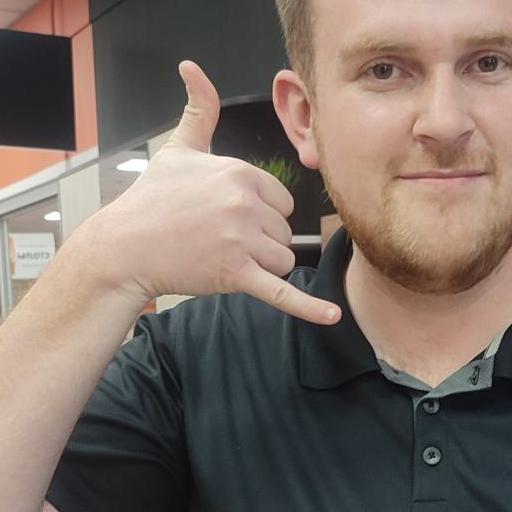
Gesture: call